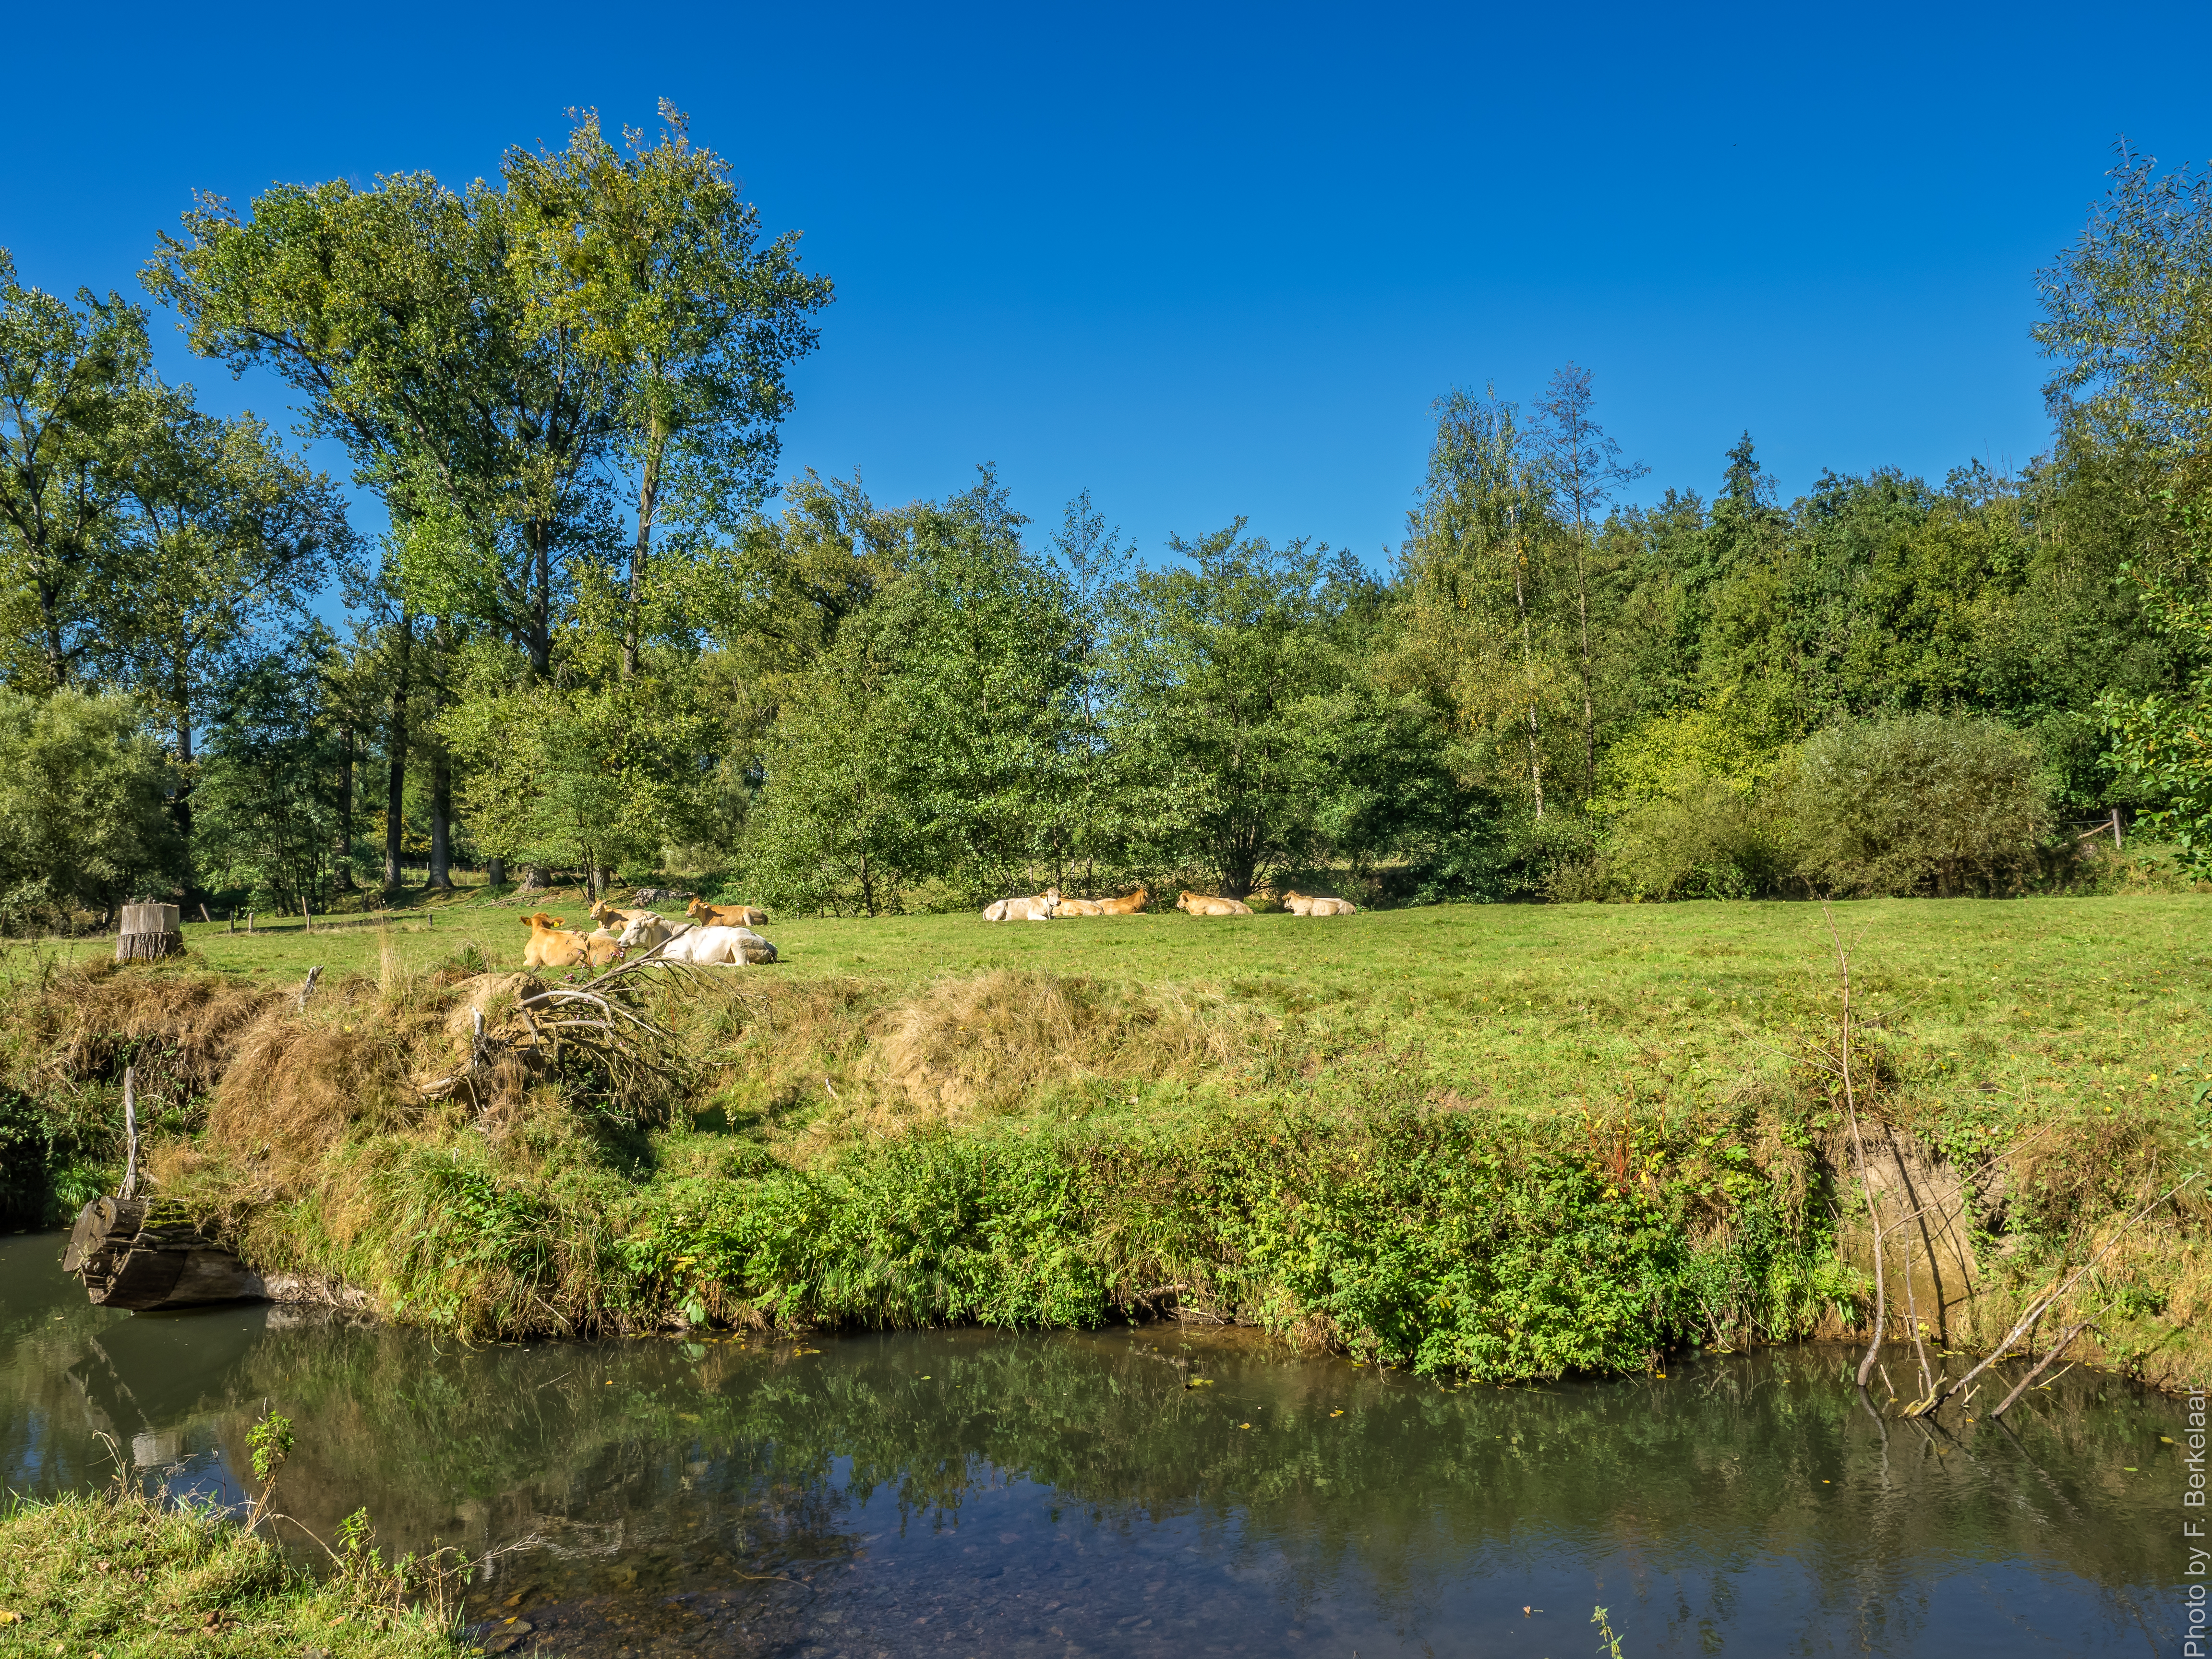
landscape, tree, nature, forest, grass, marsh, swamp, wilderness, meadow, lake, river, pond, reflection, pasture, autumn, reservoir, body of water, nederland, vegetation, wetland, bog, woodland, habitat, rivier, ecosystem, limburg, landschap, natuur, nl, olympusm1240mmf28, zuidlimburg, provincielimburg, vijlen, hetlimburgslandschap, cottessen, kleinegeul, geul, nature reserve, biome, natural environment, woody plant